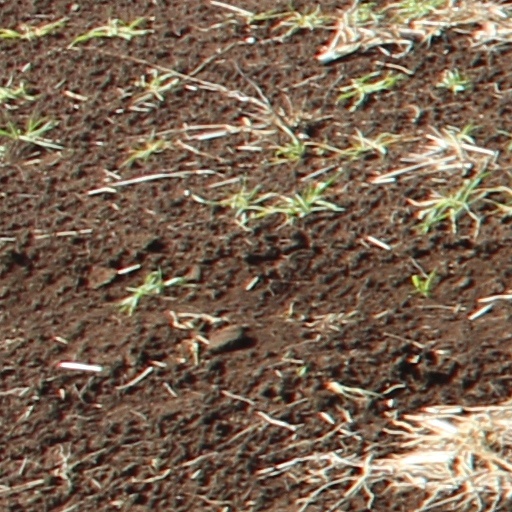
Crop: wheat